Setenay Özbek

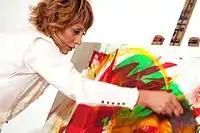

Setenay Özbek (born 1961, in Istanbul, Turkey) is a Turkish-born artist, writer, and documentary filmmaker. Özbek is of Ubykh descent.